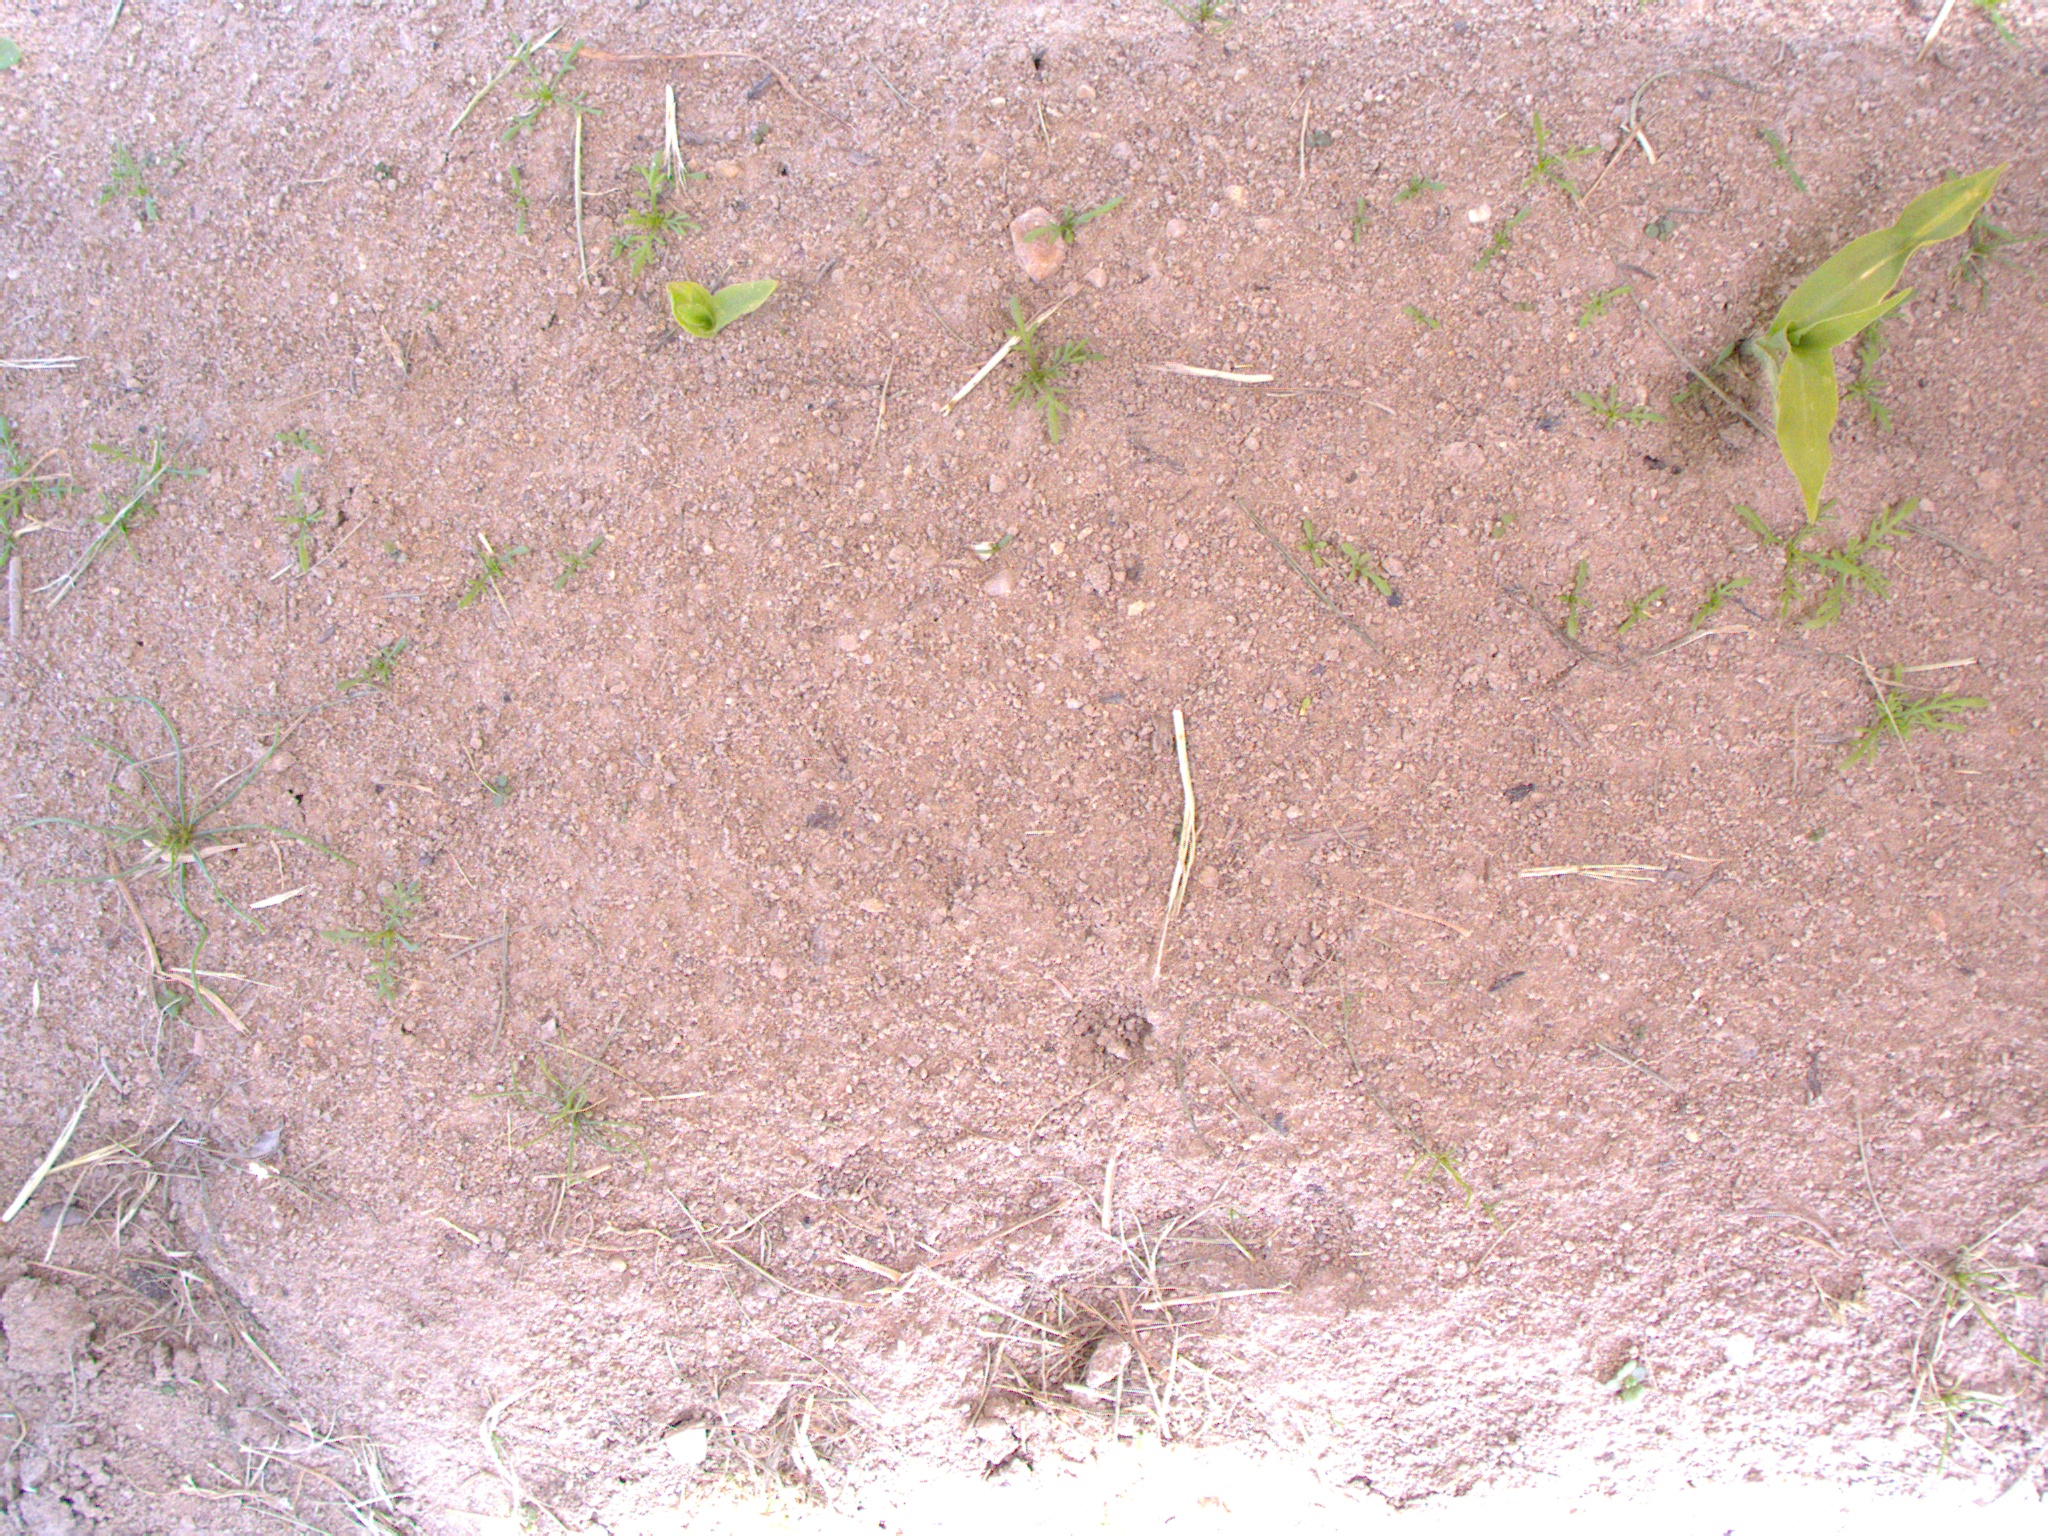
Crop: maize
Objects: maize, maize, stem_maize, stem_maize